Australian art

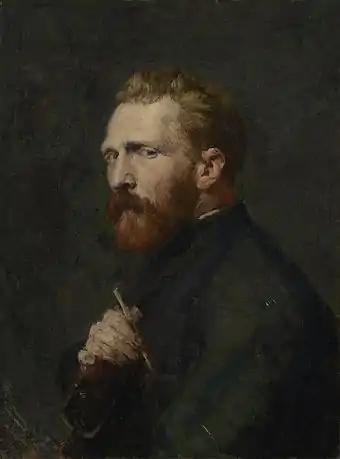
John Russell, "Vincent van Gogh", 1886

From 1851, the Victorian gold rush resulted in a huge influx of settlers and new wealth. S. T. Gill (1818–1880) documented life on the Australian gold fields, however the colonial art market primarily desired landscape paintings, which were commissioned by wealthy landowners or merchants wanting to record their material success.